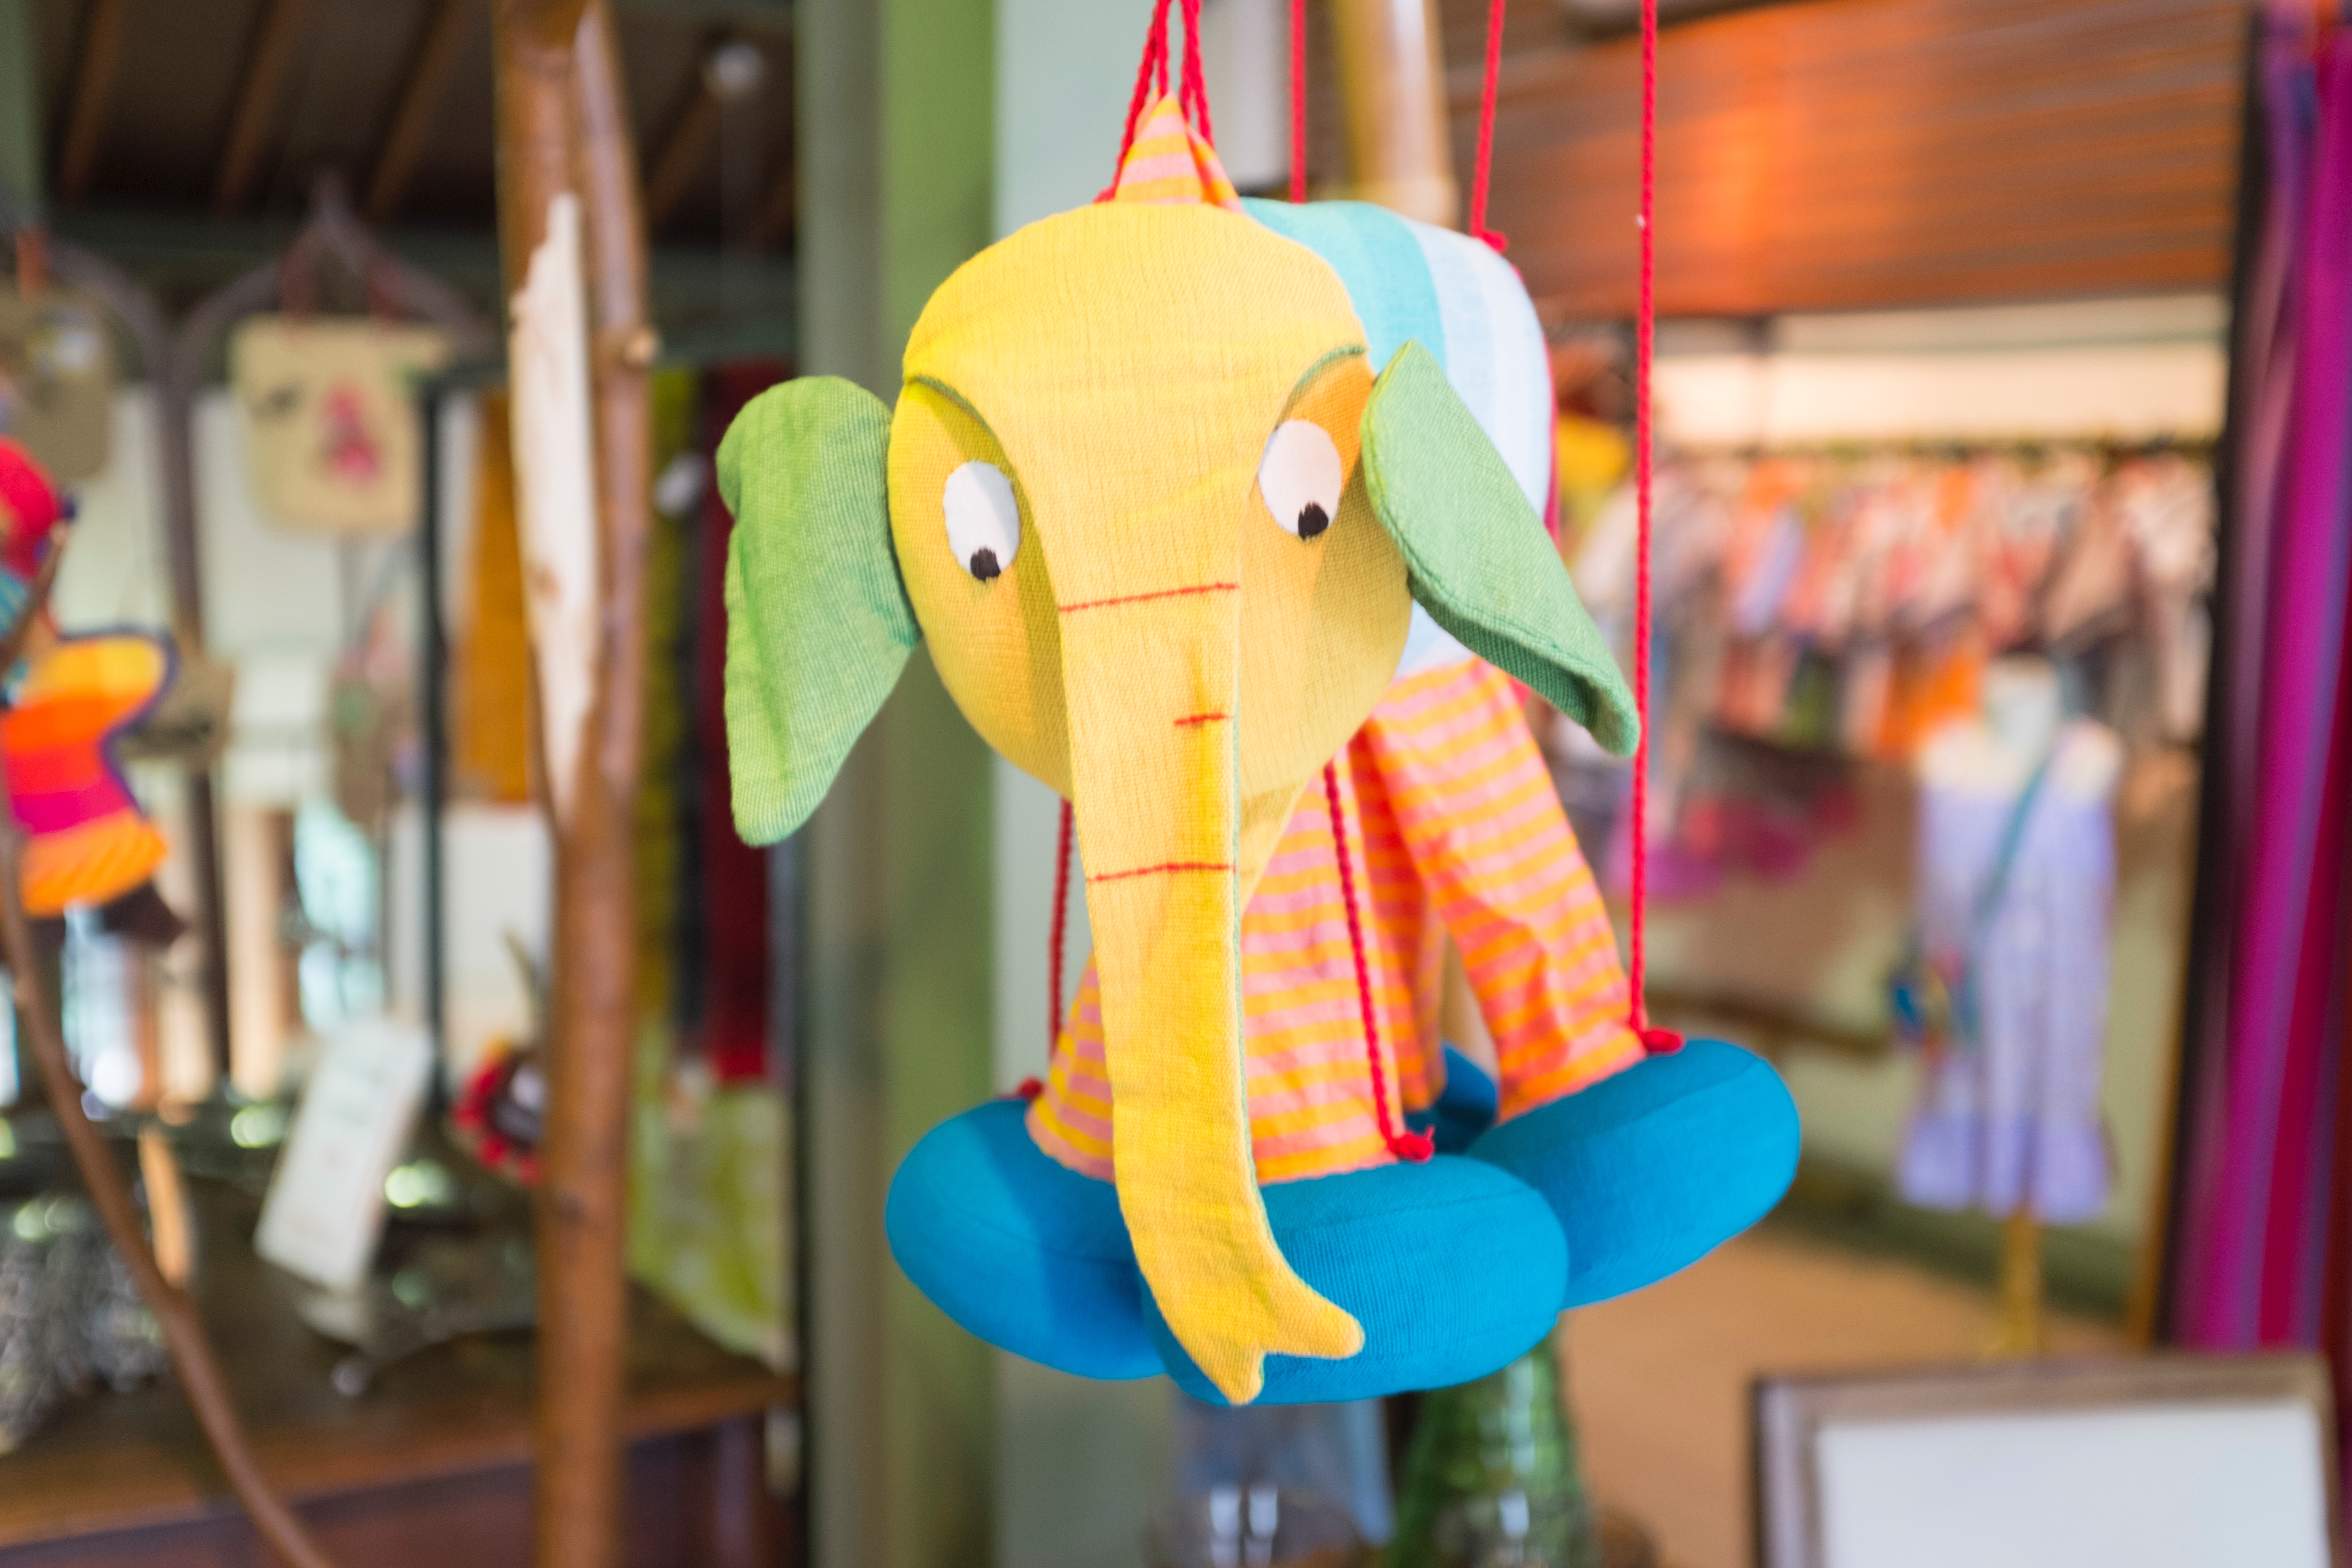
amusement park, color, park, toy, amusement ride